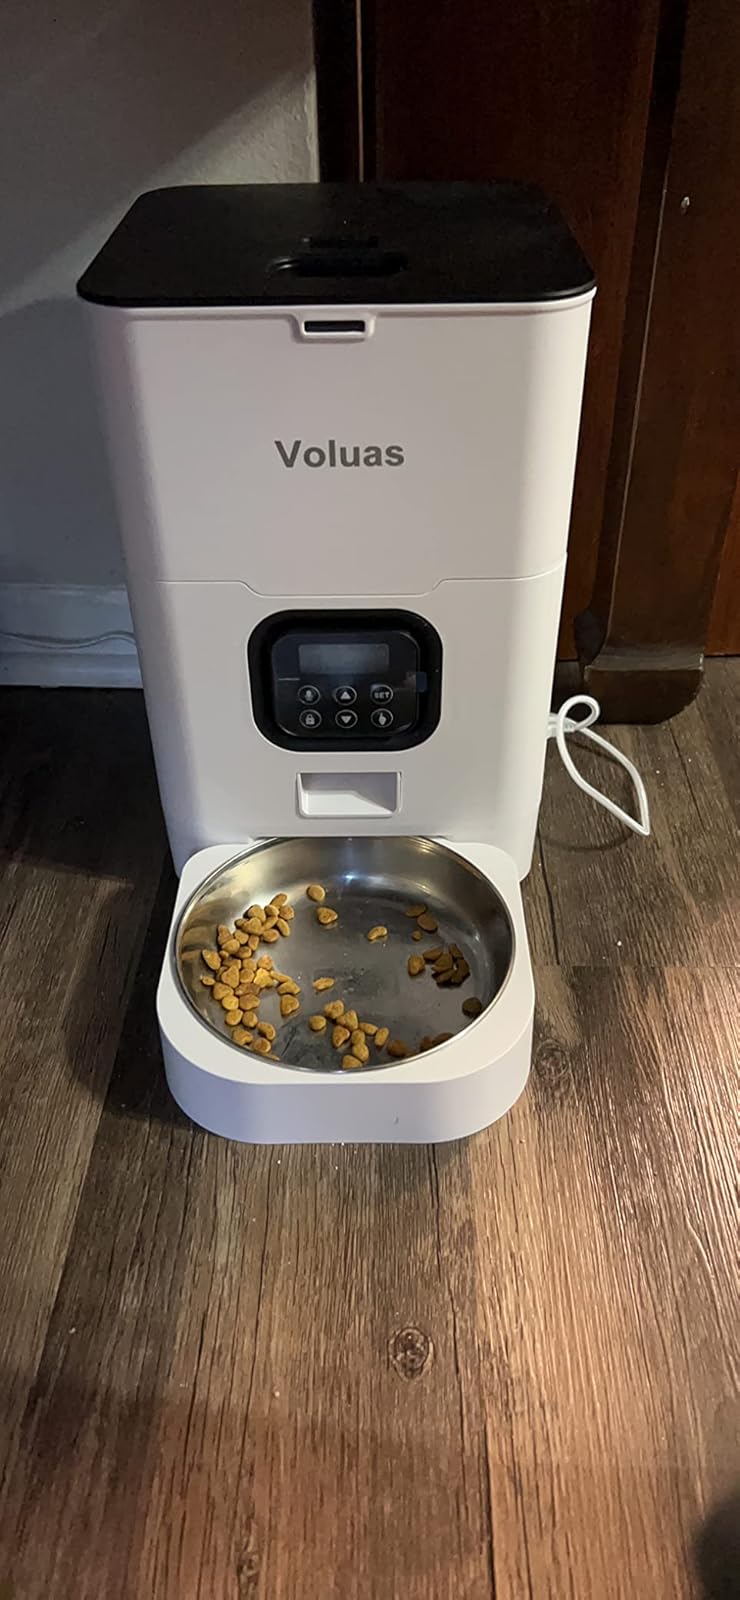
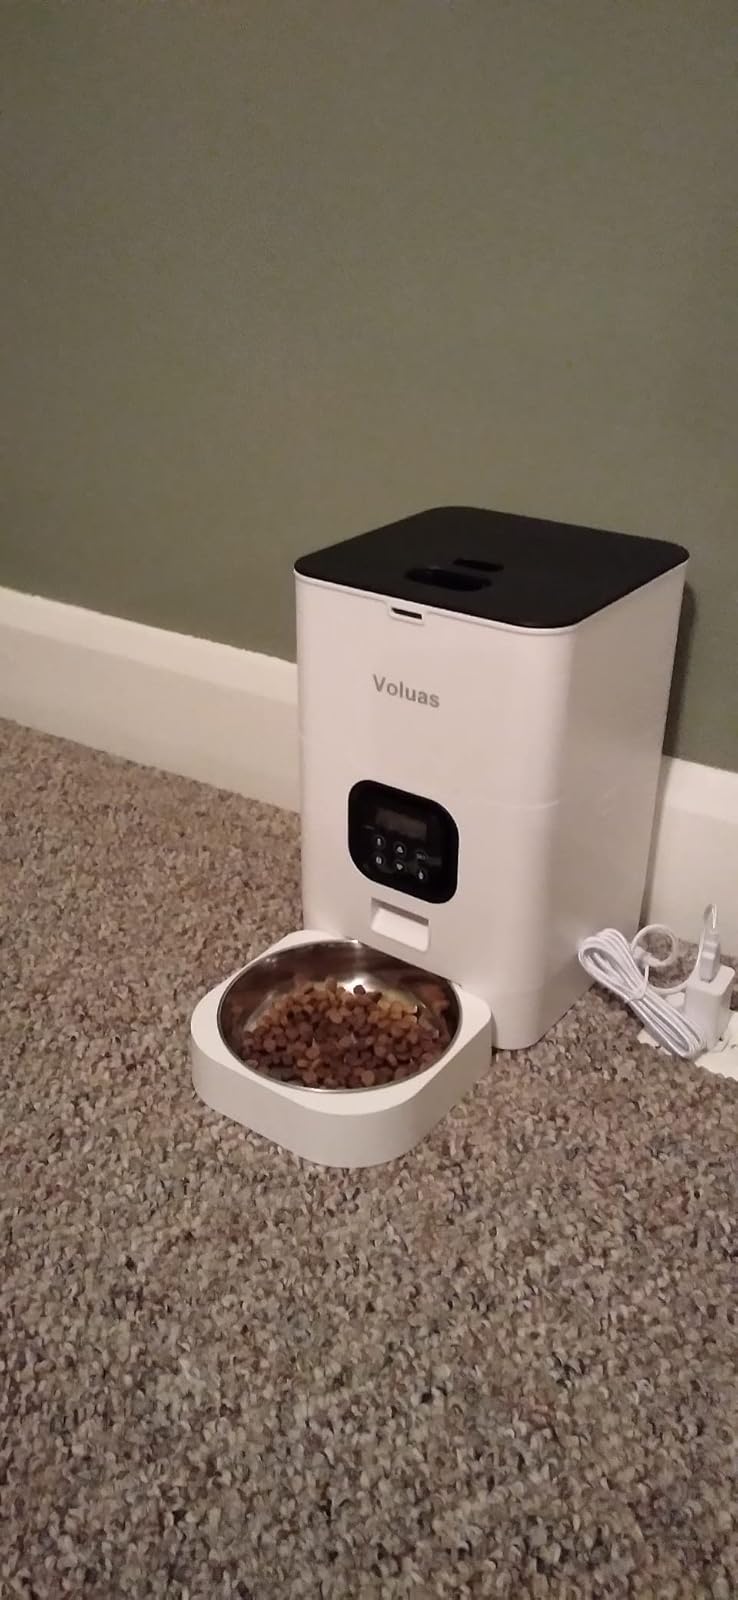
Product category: items_feeder
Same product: yes